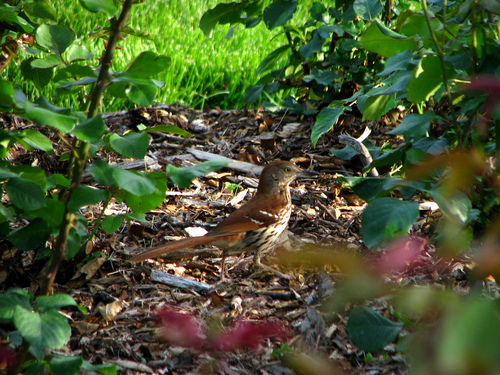
a small brown and tan bird, with a white speckled breast.
the bird has a brown colored covert, retrices and crown, with a light yellow or almost white colored breast, abdomen and throat but these has patches of brown too.
a small brown bird with long tail feathers and a pointed beak.
this bird has a brown crown, a brown wing, and a spotted belly
this small bird has a reddish brown back with a white and brown spotted belly.
a medium-small bird which has a brown stripe on it's head, a long dark beak, red-orange coverts and secondaries with white wingbars, and a long red-orange tail.
a large brown bird with a creamy speckled breast and white wing bars.
a small bird with a white chest and an average size head compared to the body.
this bird is brown with black and has a very short beak.
this small bird has white wingbars and a long tail feather.
Species: Brown Thrasher